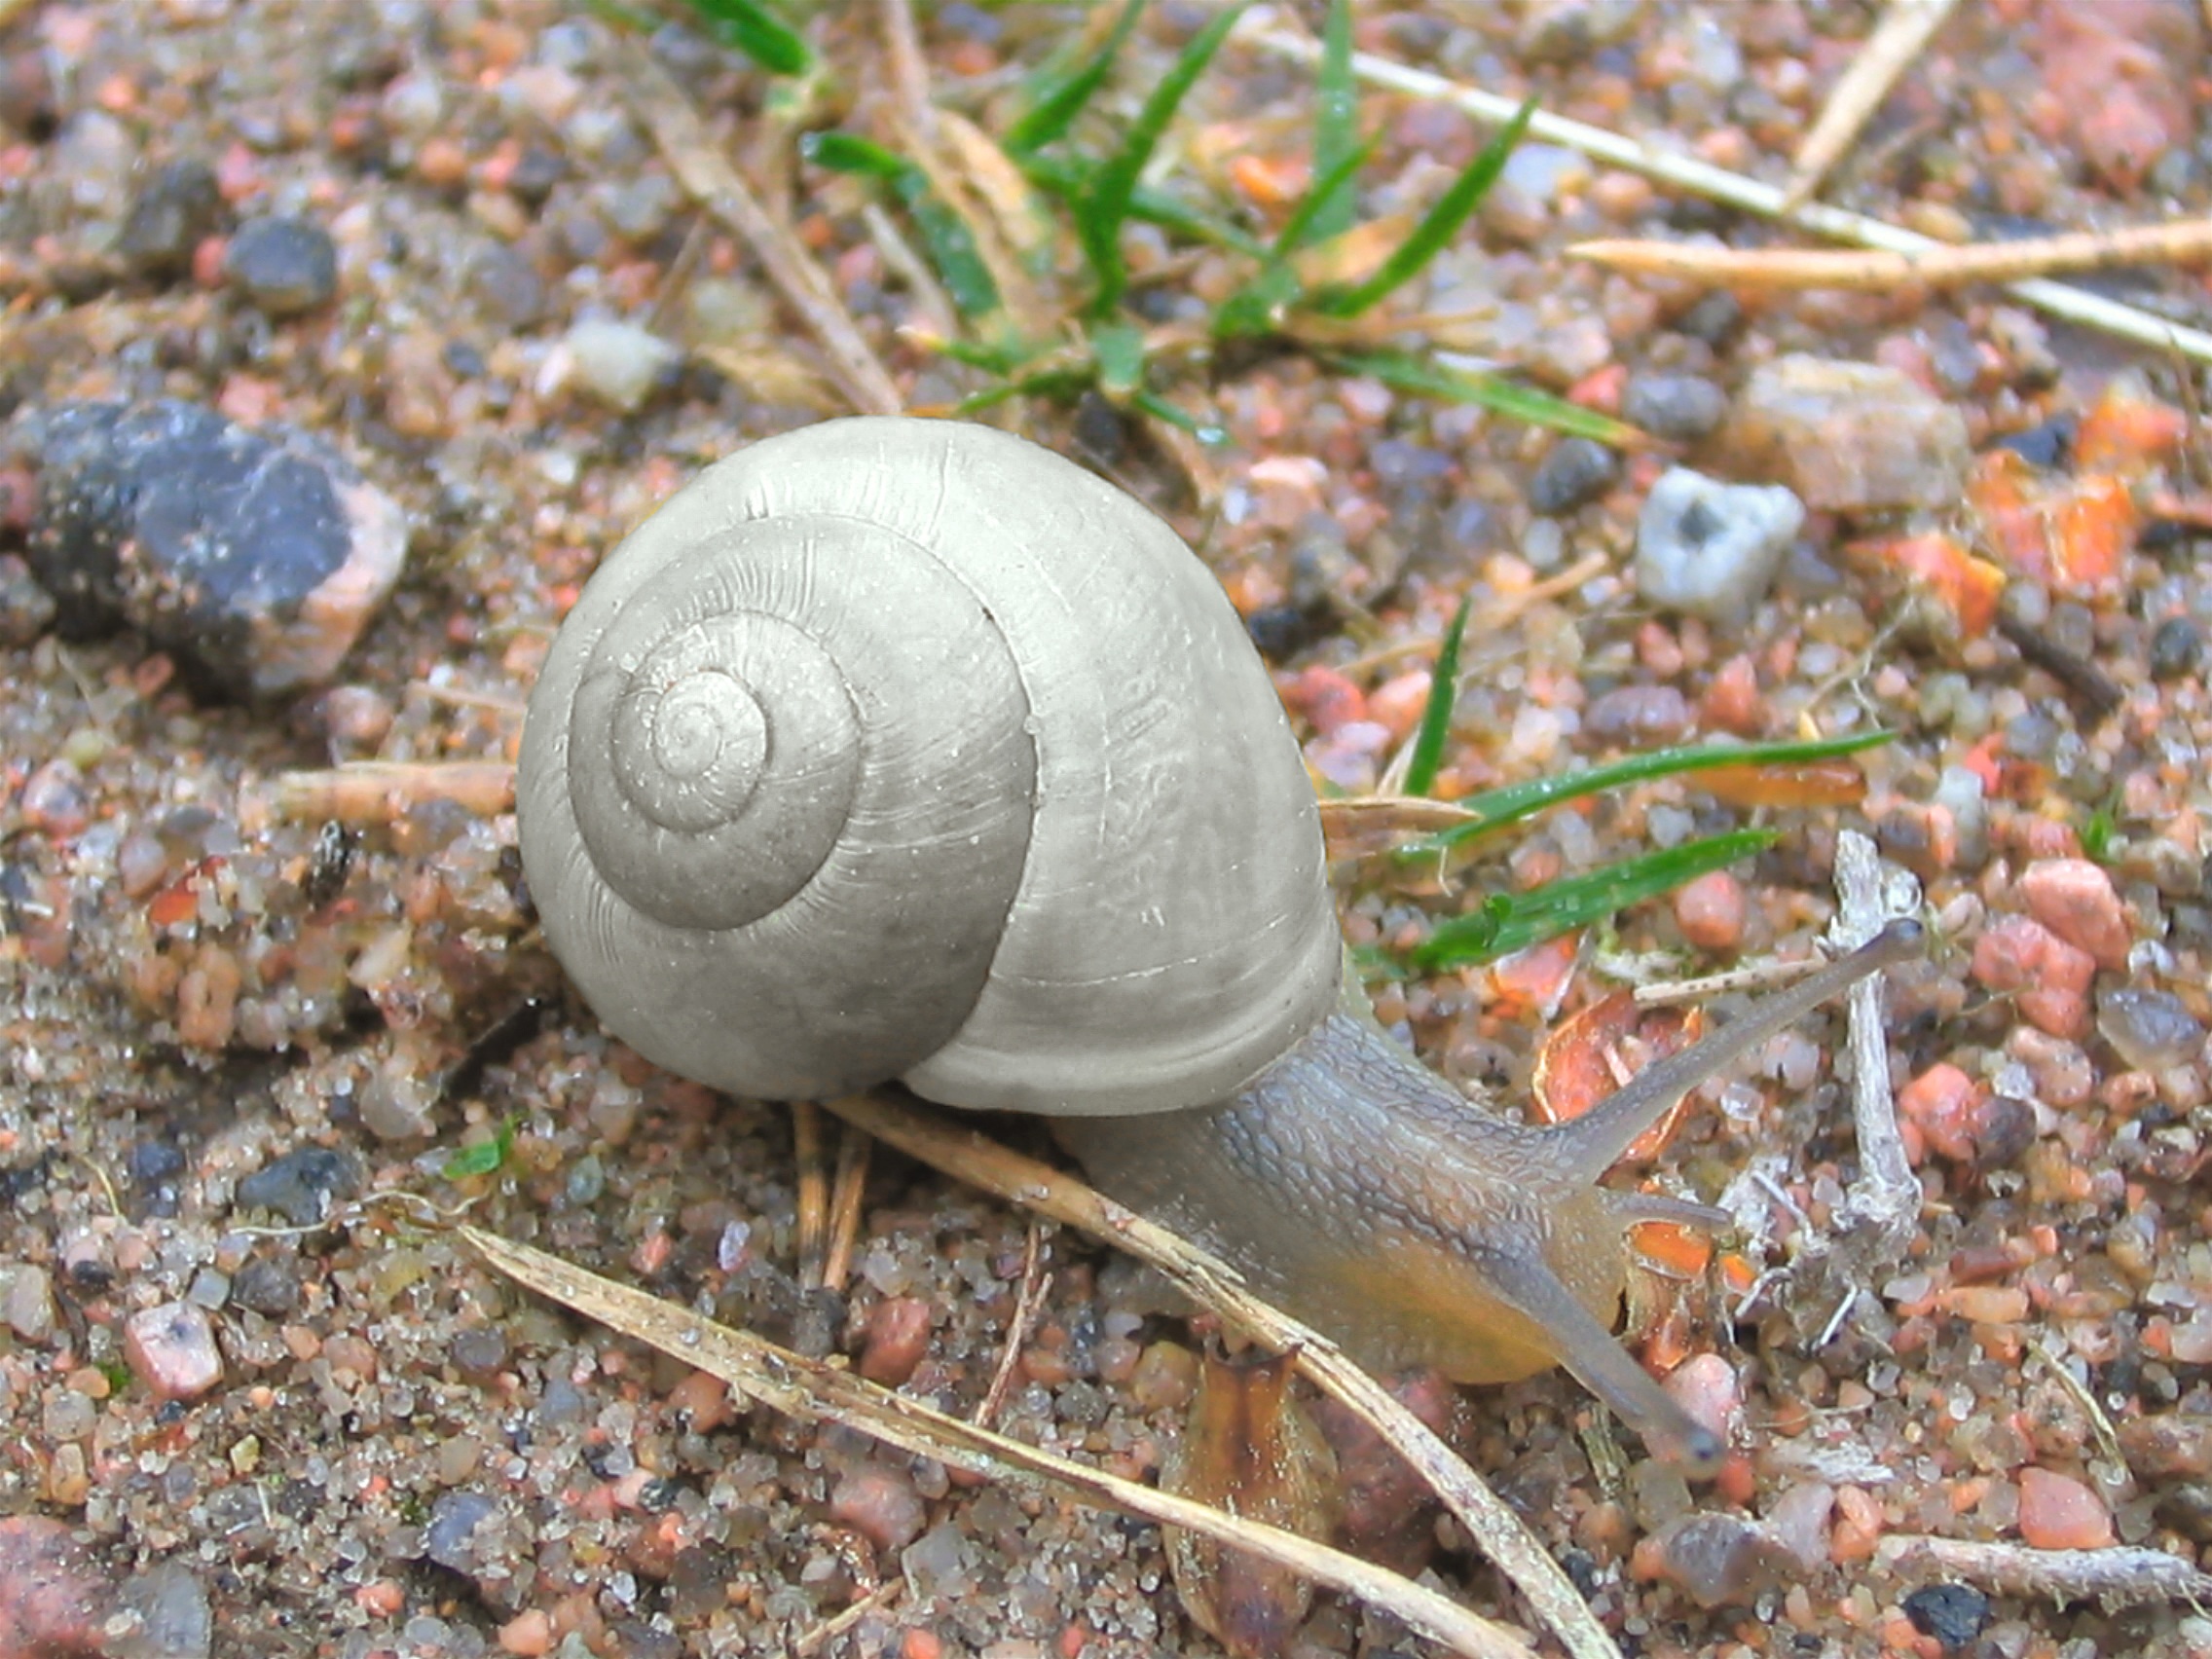
nature, sand, ground, leaf, spiral, animal, summer, wildlife, wild, macro, biology, gray, fauna, shell, invertebrate, crawling, coarse, mollusk, living, snail, stalks, calcium, day, body, protection, load, grit, protected, terrestrial, gastropoda, molluscs, slug, helix, mobility, mollusc, antennas, alive, armor, macro photography, coiled, sea snail, creeping, marine biology, snails and slugs